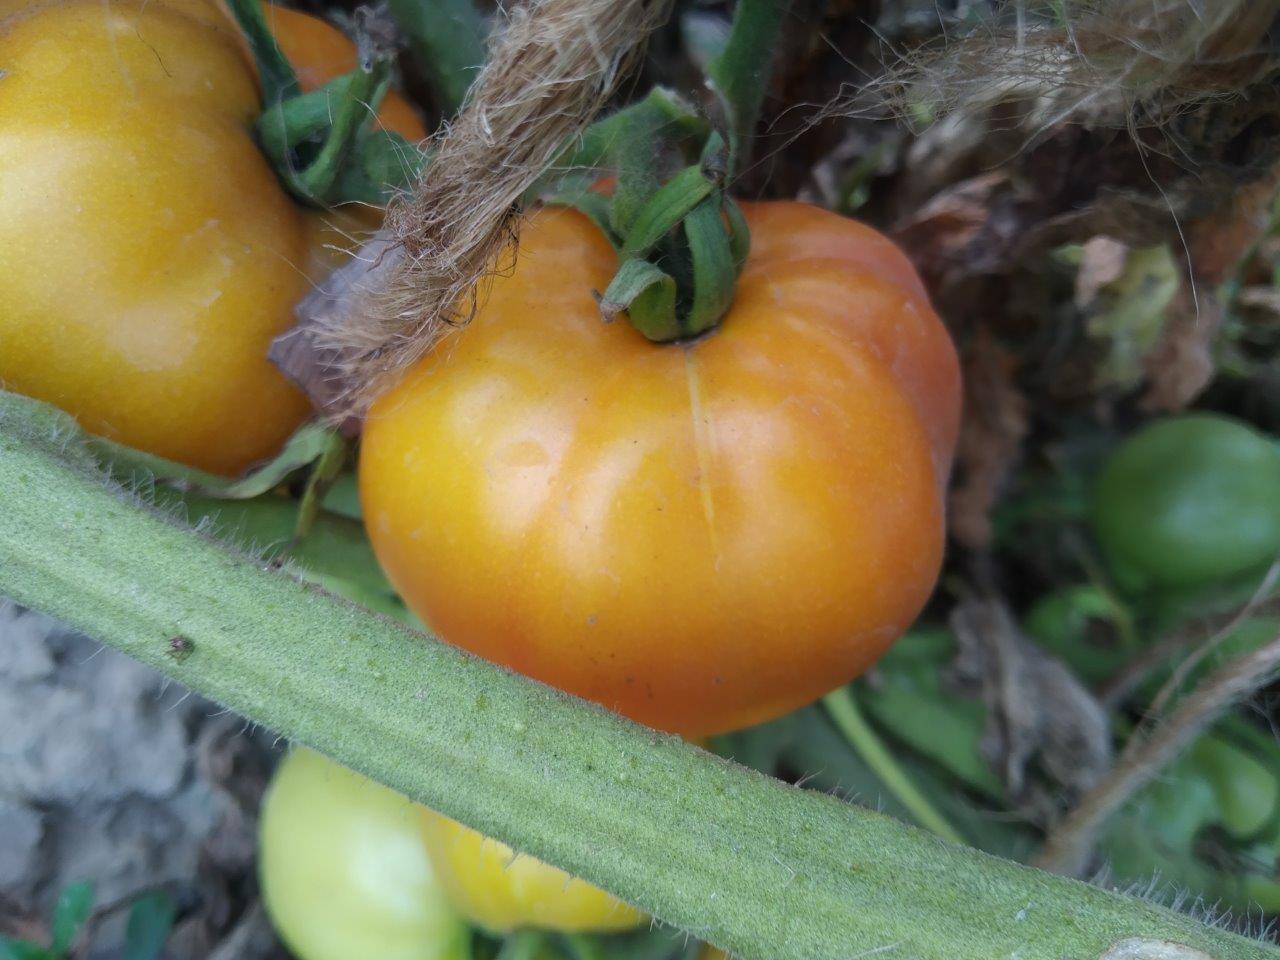
Maturity: Mature